Blaenavon High Level railway station

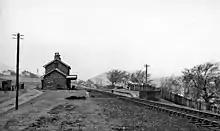
Remains of Blaenavon High Level station in 1965

The line from Brynmawr to Blaenavon was originally built in 1866 by the Brynmawr and Blaenavon Railway and immediately leased to the London and North Western Railway to transport coal to the Midlands via the Heads of the Valleys line. The line was completed in the late eighteen sixties and the LNWR were operating passenger trains over the line by 1872.